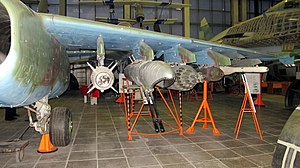
Pod
En Sukhoj Su-25 med diverse våben installeret på pods under vingen
I flyjargon anvendes pod om de aerodynamiske beholdere og instrumenter, der kan ophænges under flyvemaskiner. Som oftest anvendes pod på dansk, men ordet kapsel kan anvendes hvis man insisterer på at bruge et dansk ord.